Amor mío (Argentine TV series)

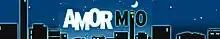

Amor Mío (""My Love"") is a Spanish language comedy telecomedy, produced in Argentina by Telefe and for Mexico by Televisa. This romantic comedy features Abril Juárez and Marcos Sinclair, two singles who are forced to share an apartment in Buenos Aires even though they cannot stand each other.